2019 Cricket World Cup final

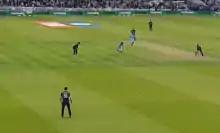
England finished with the same score as New Zealand, sending the game to a Super Over.

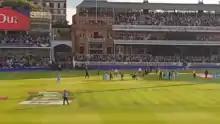
The England team celebrate after running out Martin Guptill in the Super Over.

With the scores tied at 241, the match went to a Super Over. Stokes and Buttler returned to the crease for England to face the bowling of Trent Boult; the pair scored 15 runs without loss, with both batsmen contributing a boundary four. For New Zealand, Guptill and James Neesham went in to face Jofra Archer, needing 16 runs to claim the title. Archer's over started badly, beginning with a wide, and a steady accumulation of runs, along with a six from Neesham off the third ball, left New Zealand needing two from the final delivery. Facing his first ball of the Super Over and the last of the match, Guptill hit the ball to deep mid-wicket and tried to scamper back for the winning run, but Roy's throw in to Buttler was a good one, and Guptill was run out well short of his crease. New Zealand finished with 15 runs, the Super Over tied, but England's superior boundary count (26 to New Zealand's 17) meant they won the World Cup title for the first time in four final appearances. Stokes earned Man of the Match honours with his unbeaten 84, plus eight runs in the Super Over.